Heyward Shepherd monument

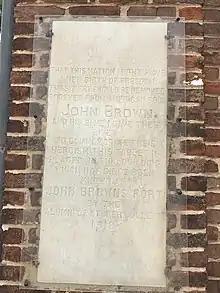
John Brown's Fort plaque

The Heyward Shepherd monument is a monument in Harpers Ferry, West Virginia, dedicated in 1931. It commemorates Heyward Shepherd (1825 – October 17, 1859), a free black man who was the first person killed during John Brown's raid on Harpers Ferry.